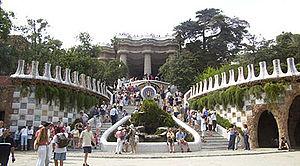
Le Parc Güell est l'une des réalisations de l'architecte catalan Antoni Gaudí à Barcelone qui figure sur la liste du patrimoine mondial de l'UNESCO. Il fut édifié entre 1900 et 1914. Les architectes José Antonio Martínez Lapeña et Elías Torres l'ont restauré de 1984 à 1993. Cette restauration a donné lieu à des polémiques notamment concernant l'habillage en céramique du banc de forme ondulée de la terrasse du Parc Güell.
Antoni Gaudí i Cornet né le 25 juin 1852 à Reus ou Riudoms et mort le 10 juin 1926 à Barcelone, est un architecte catalan de nationalité espagnole et principal représentant du modernisme catalan. Son travail a marqué de façon durable l'architecture de Barcelone et constitue une « contribution créative exceptionnelle […] au développement de l'architecture et des techniques de construction ». À ce titre, sous le nom d'« Œuvres de Gaudí », sept de ses œuvres ont été inscrites par l'UNESCO au patrimoine mondial de l'Humanité : le parc Güell, le palais Güell, la Casa Milà, la Casa Vicens, la façade de la Nativité et la crypte de la Sagrada Família, la Casa Batlló et la crypte de la Colonia Güell.